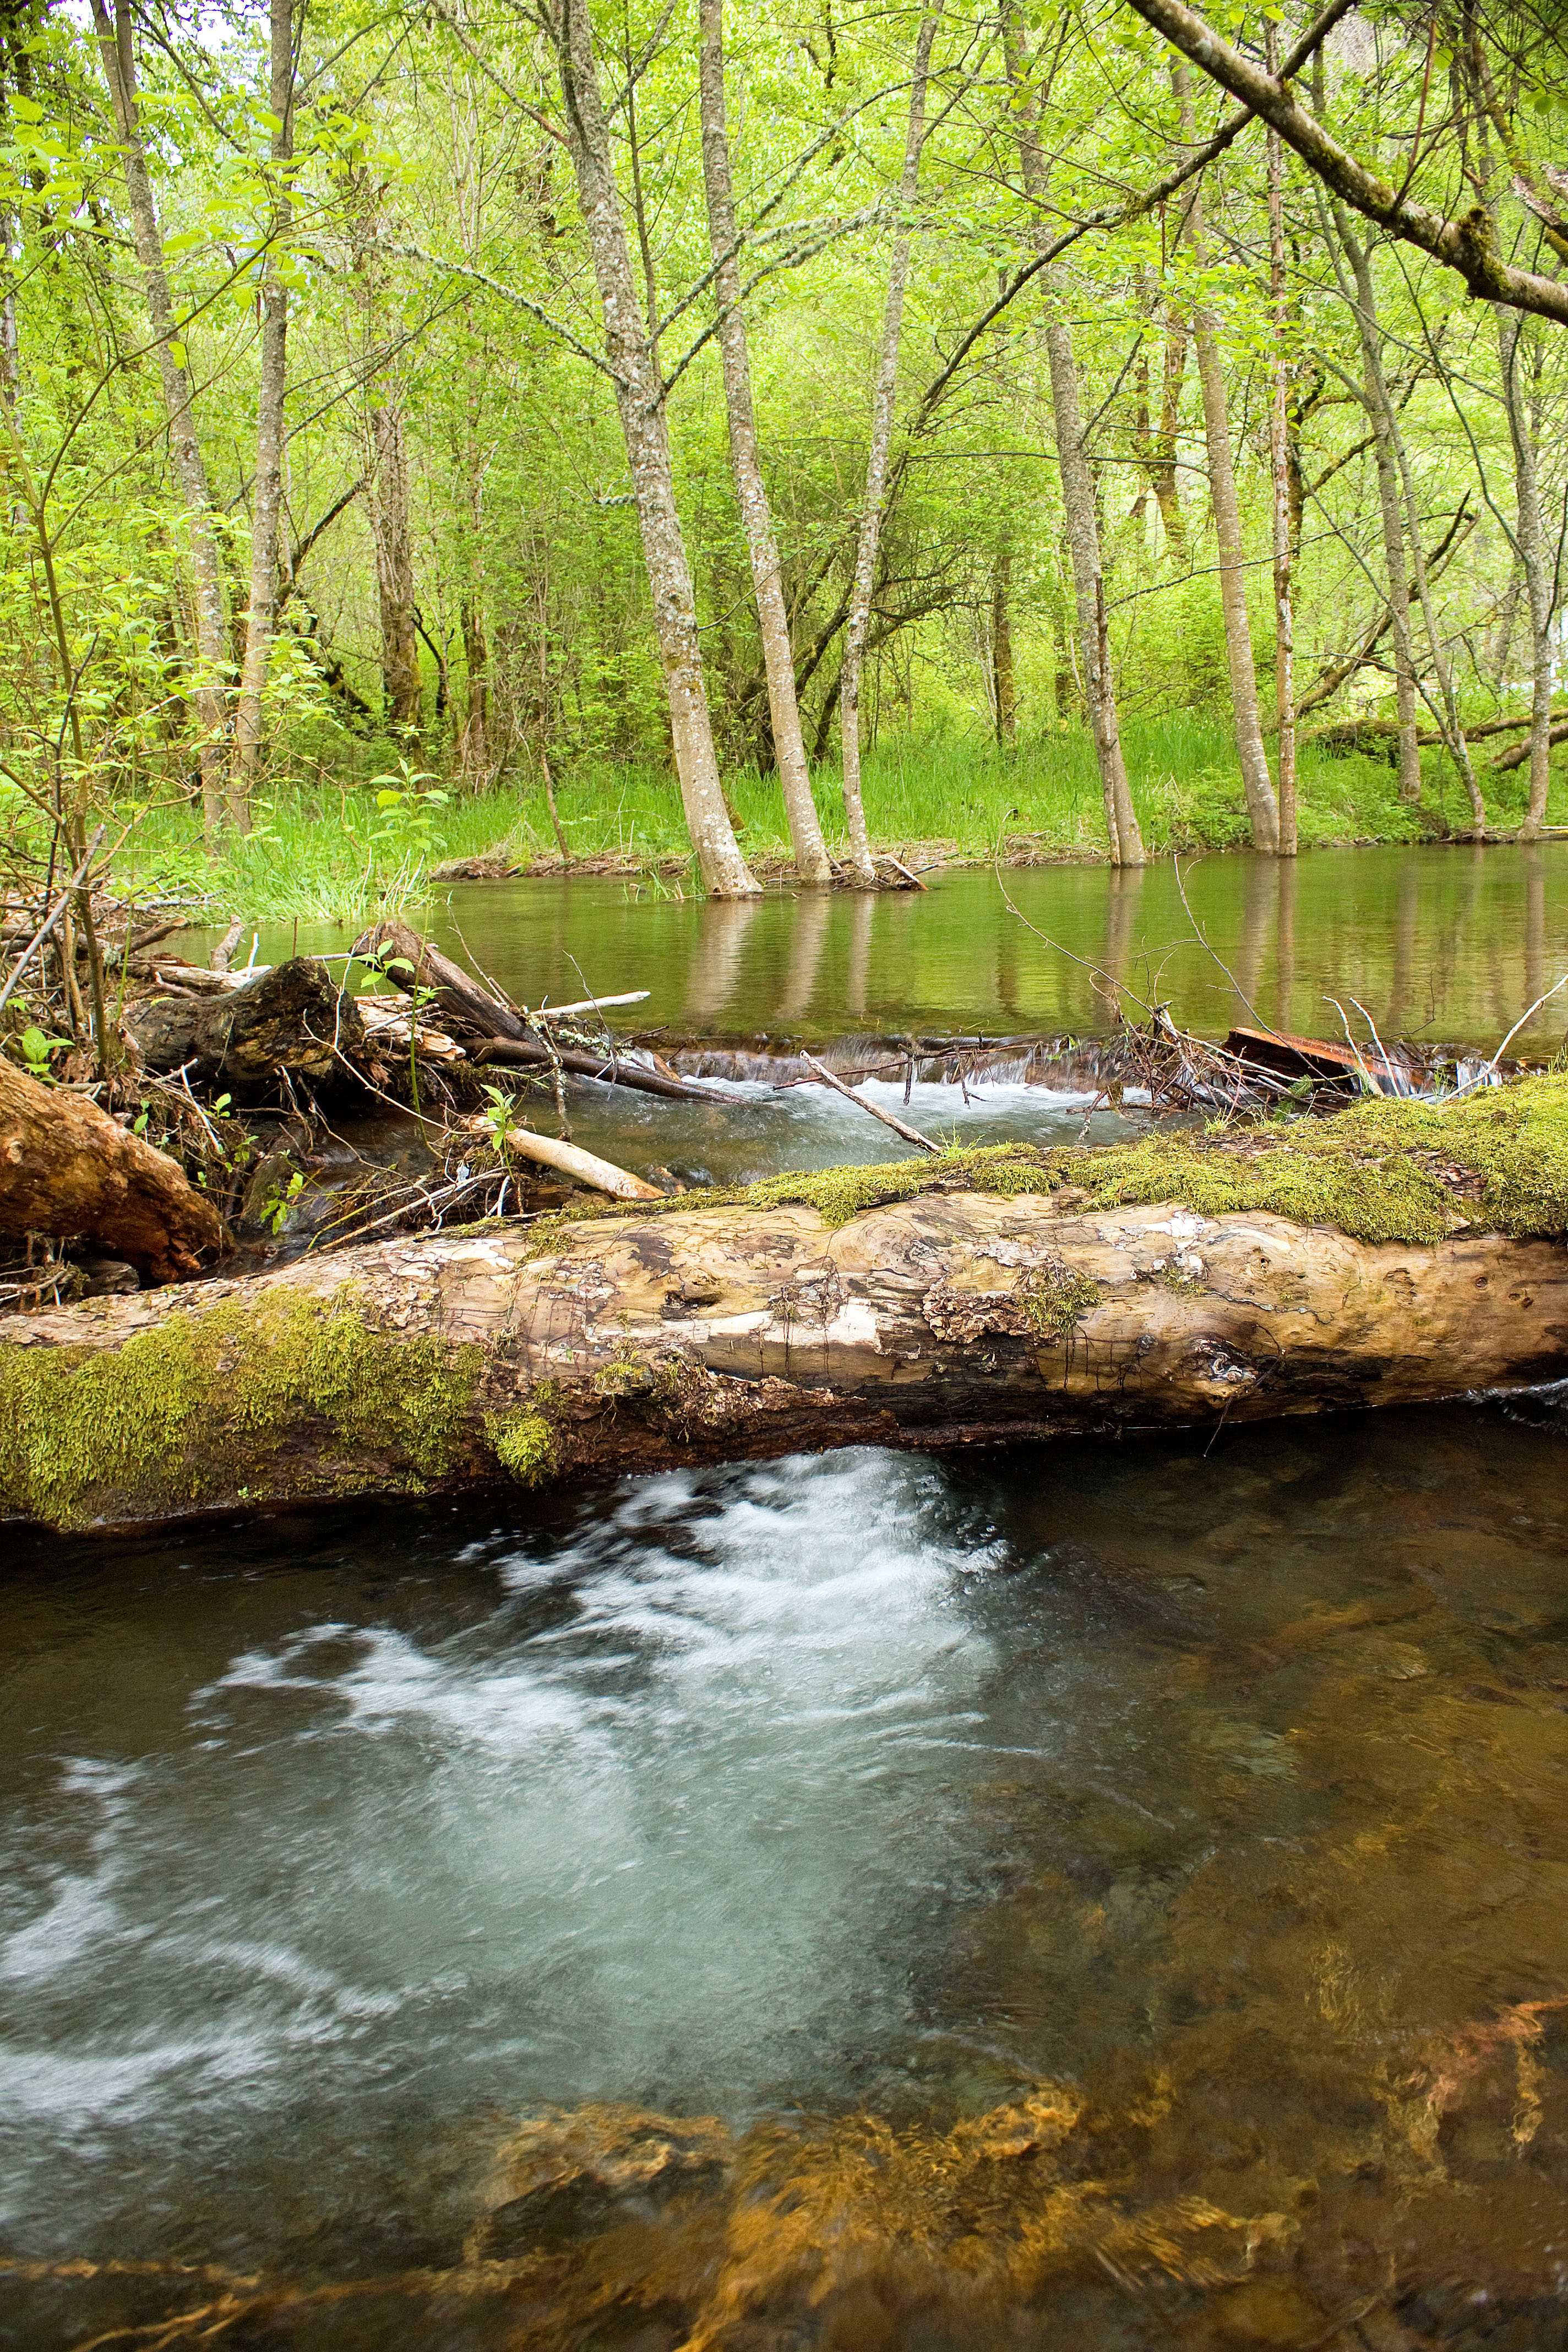
tree, water, nature, forest, creek, wilderness, leaf, river, pond, stream, reflection, jungle, horse, autumn, canon, rapid, gorge, body of water, eos, rebel, tail, falls, digital, wetland, natureselegantshots, lower, woodland, habitat, outlet, water feature, watercourse, oregon, columbia, ian, sane, xsi, landform, natural environment, geographical feature